Non-cooperative game theory

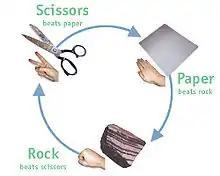

In the game of rock-paper-scissors, if Player 1 decides to play "rock", it is in Player 2's interest to play "paper"; if Player 2 chooses to play "paper", it is in Player 1's interest to play "scissors"; and if Player 1 plays "scissors", Player 2 will, in their own interests, play "rock".